Russia at the 2016 Summer Paralympics

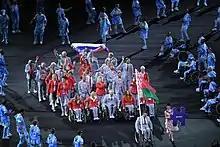
A Belarusian official carried a Russian flag alongside his delegation during the Parade of Nations.

During the entry of Belarus at the opening ceremony's parade of nations, Andrey Fomochkin—a member of the country's Ministry of Sport, was seen holding a Russian flag as a display of solidarity to its neighbour. The flag was quickly confiscated by officials; after he was identified, Fomochkin's accreditation was revoked by the IPC for violating policies which forbid political protests and gestures. The IPC also warned that it would closely monitor medal presentations involving Belarusian athletes to ensure they do not display political gestures. Fomochkin's actions were praised by Belarusians (including President Alexander Lukashenko), as well as Maria Zakharova—a member of Russia's Ministry of Foreign Affairs; she stated to a news agency that Fomochkin had "[shown] solidarity with people who were disgracefully treated in an inhumane way in not being allowed to compete at the Paralympics".